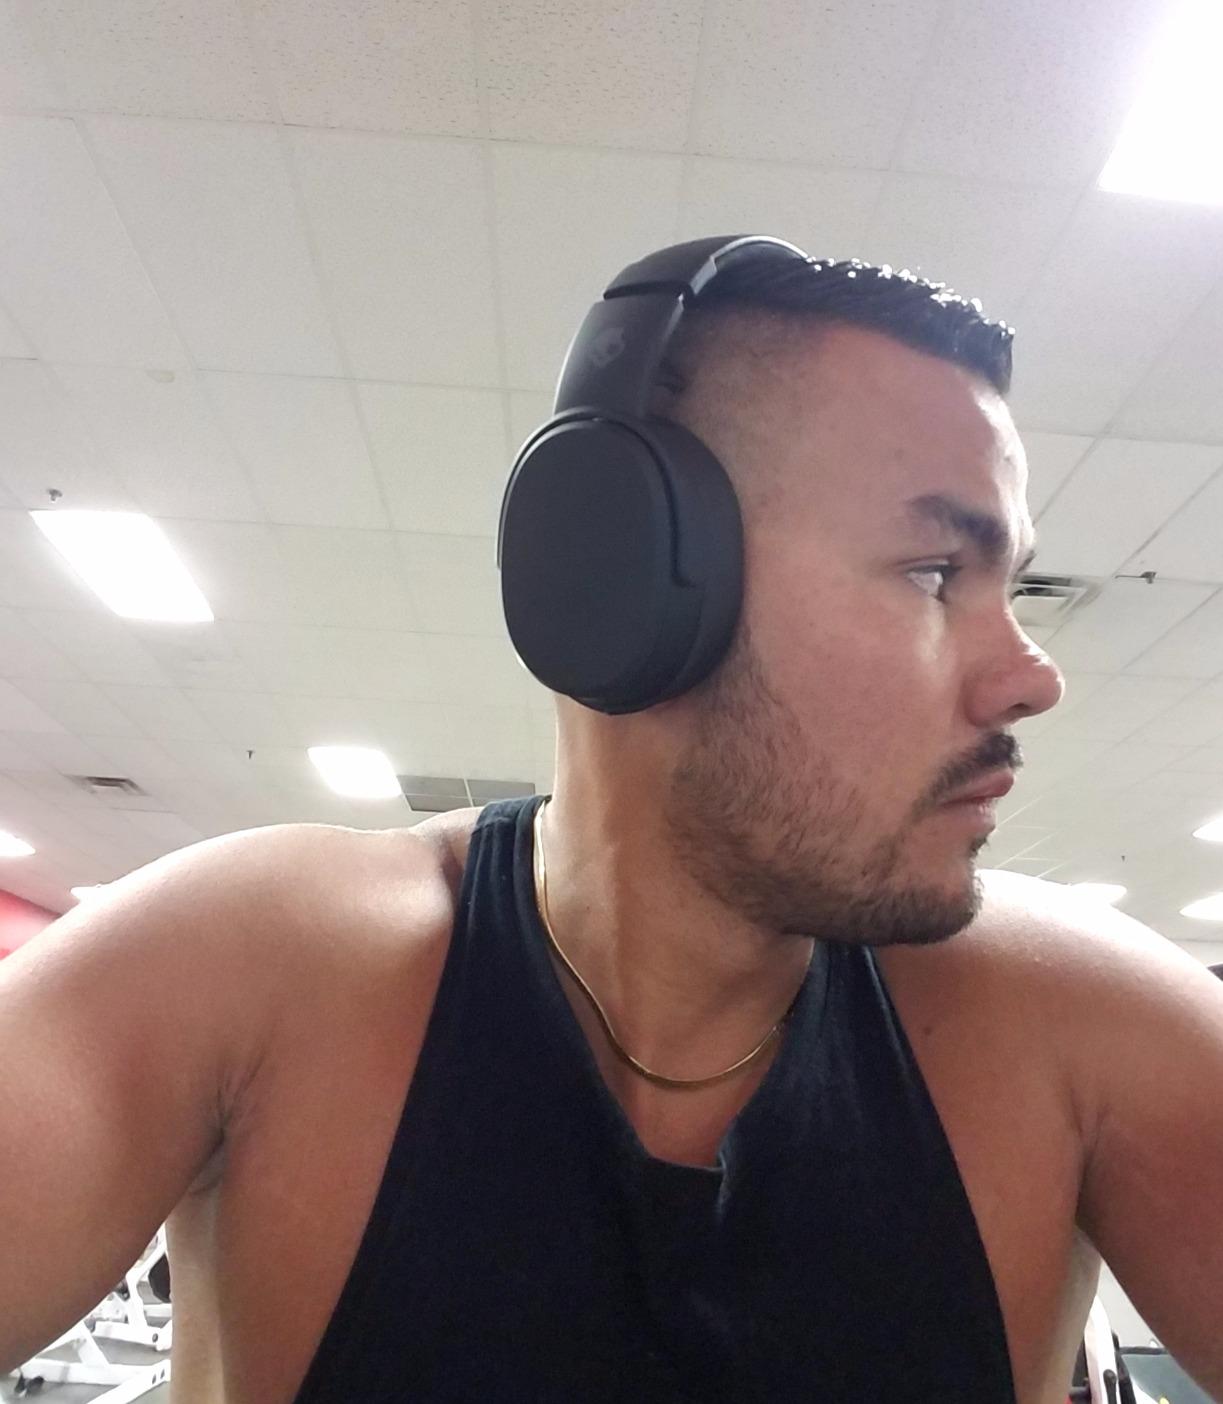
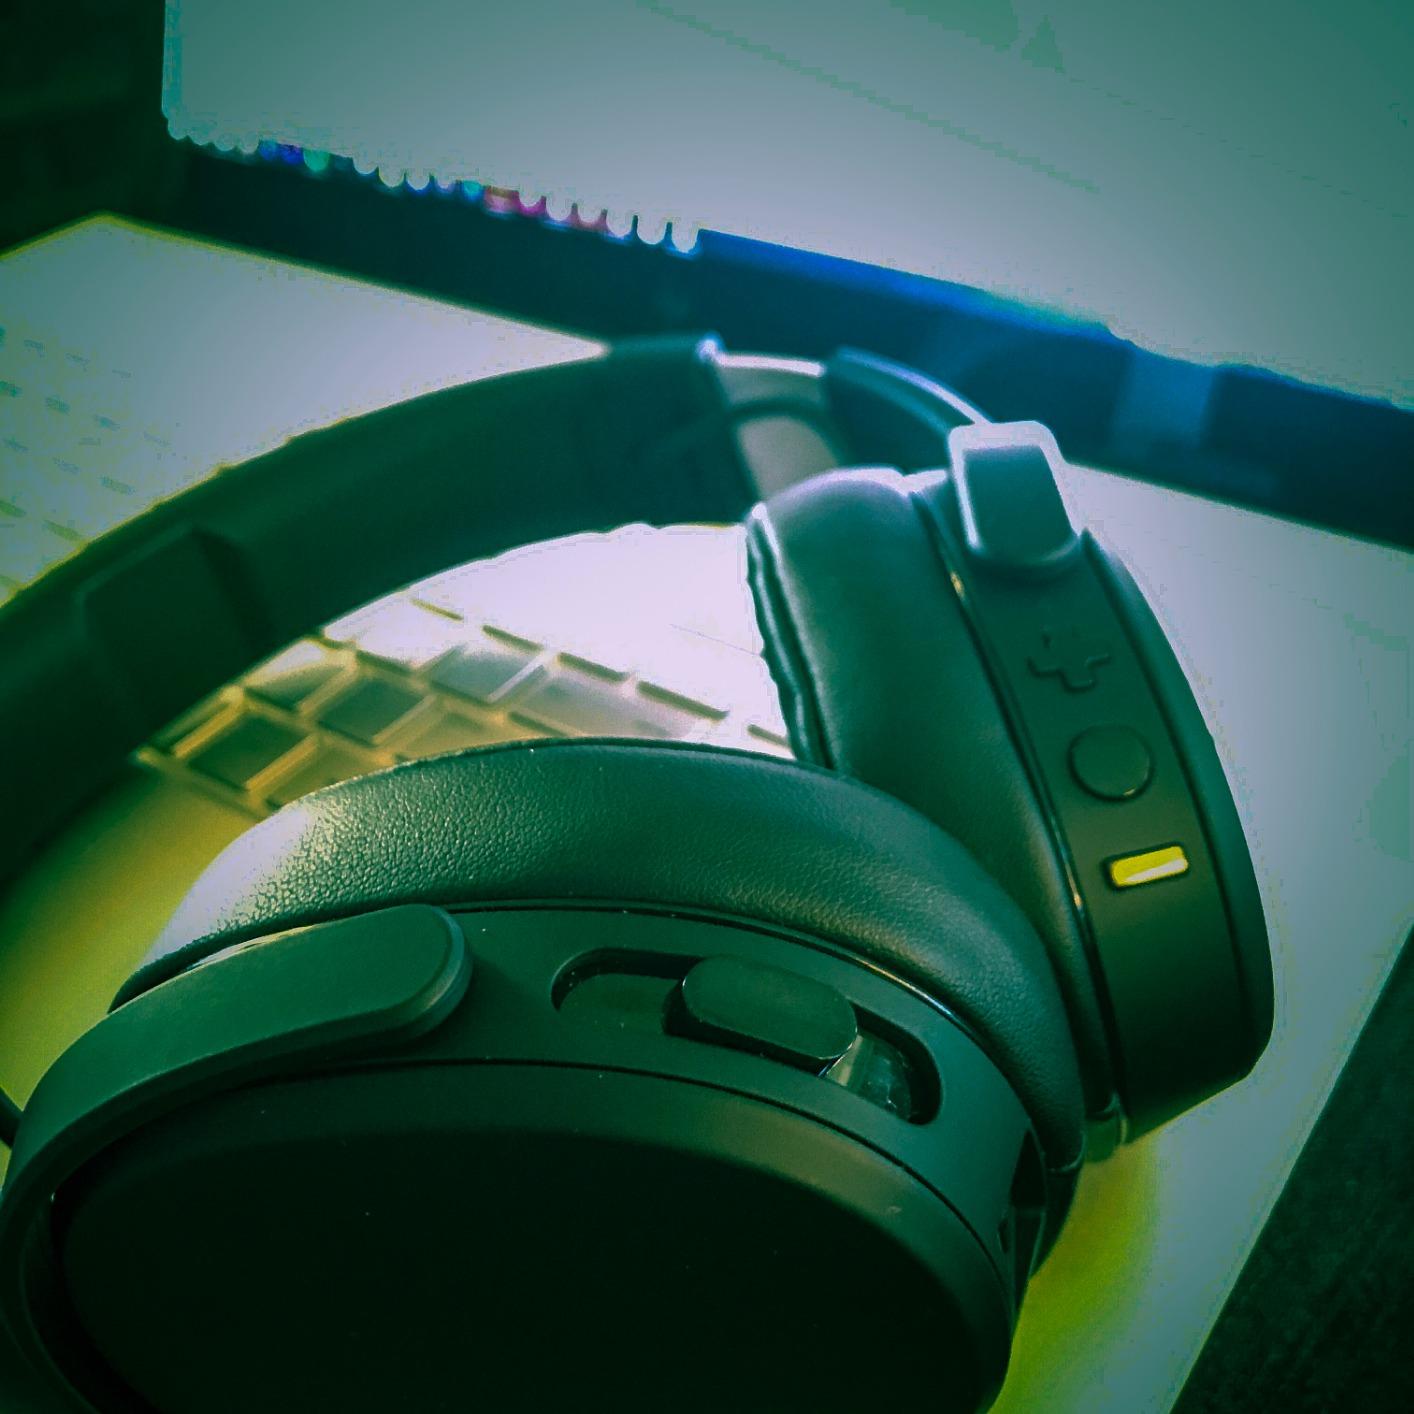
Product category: headphones
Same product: yes